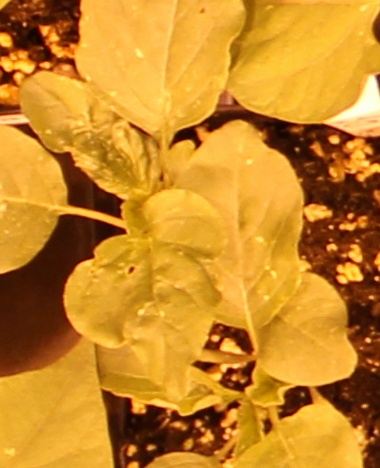
Label: Redroot Pigweed